Shaman King: Marcos

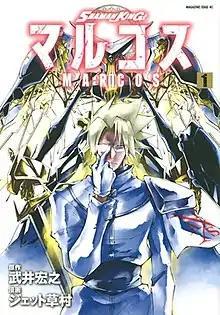
First volume cover

is a Japanese manga series by Jet Kusamura. It is a spin-off of the original "Shaman King" manga by Hiroyuki Takei. It was serialized in Kodansha's "Shōnen Magazine Edge" from April 2020 to June 2022, with its chapters collected in five volumes.